History of Michigan Wolverines football in the Elliott years

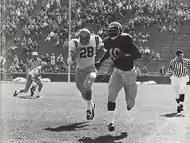
Ron Johnson rushes for 270 yards against Navy in 1967.

Michigan opened the 1968 season with a disappointing 21–7 loss at home in Ann Arbor to the California Golden Bears. After the season opener, the team won eight consecutive games, including a 28–14 victory over a Michigan State team that was ranked No. 12 in the AP Poll and a 27–22 victory over an Indiana team that was ranked No. 19 in the AP Poll. By mid-November, the Wolverines were ranked No. 4 in both the AP and UPI polls. On November 16, 1968, running back Ron Johnson rushed for 347 yards against Wisconsin, a mark that still stands as Michigan's single-game rushing record. Johnson rushed for a total of 1,391 yards in 1968, setting a season rushing record that stood until broken by Rob Lytle in 1976. Quarterback Dennis Brown added 1,562 passing yards and 215 rushing yards.